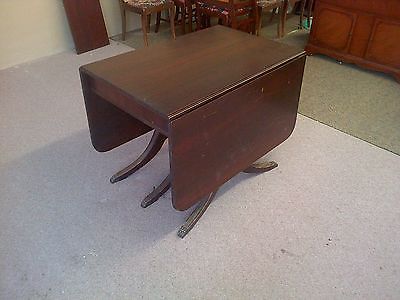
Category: table